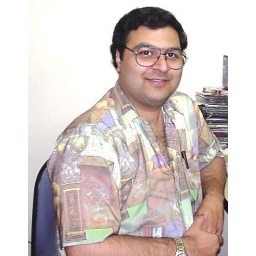
Myself on my computer table in Muscat, Oman